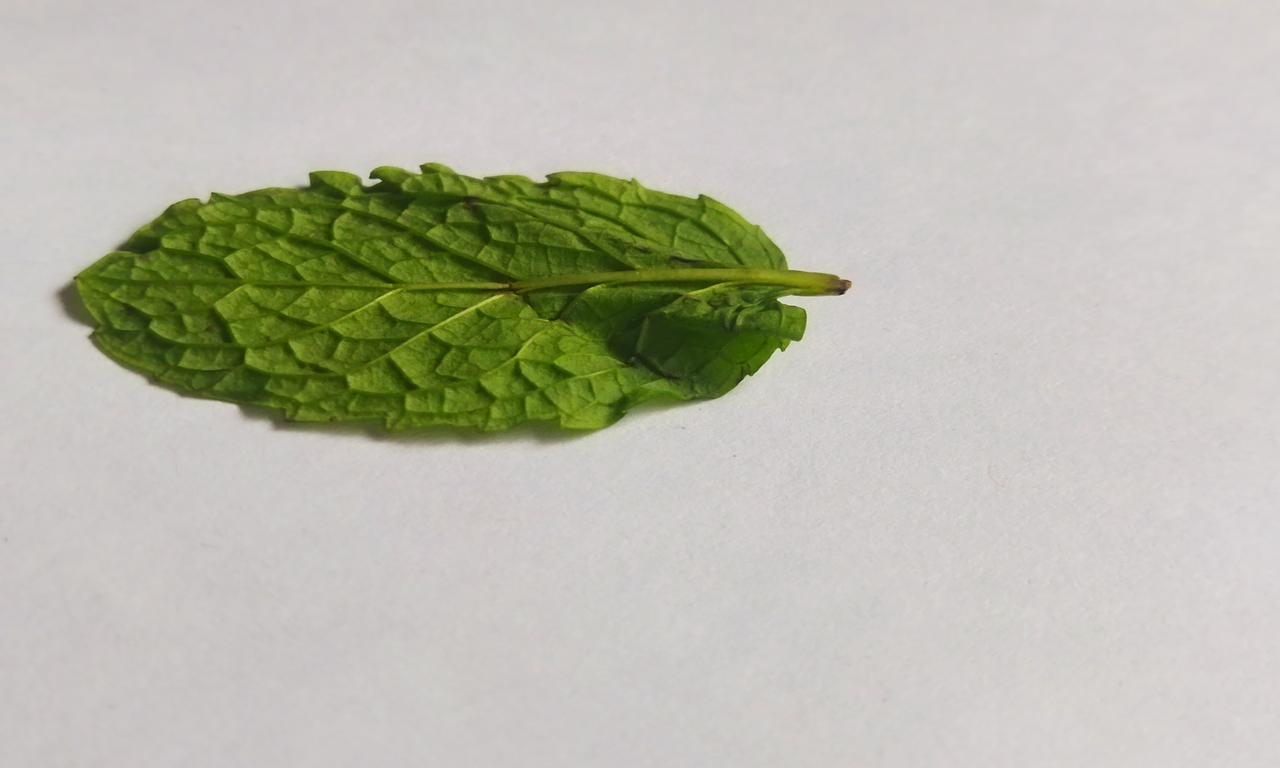
Label: Fresh